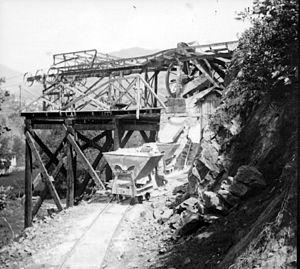
La carrière de talc de Trimouns est située sur le massif de Tabe dans le département de l'Ariège, en région Occitanie, et est partagée entre les territoires des communes de Lordat, Vernaux, Bestiac et Montségur, sur les pentes Est du pic de Soularac.
Le fonds photographique Eugène Trutat est une collection photographique qui est détenue par la Ville de Toulouse et dont la gestion est répartie entre trois organismes culturels municipaux ou intercommunaux : le Muséum de Toulouse, la Bibliothèque municipale et les Archives municipales de Toulouse.